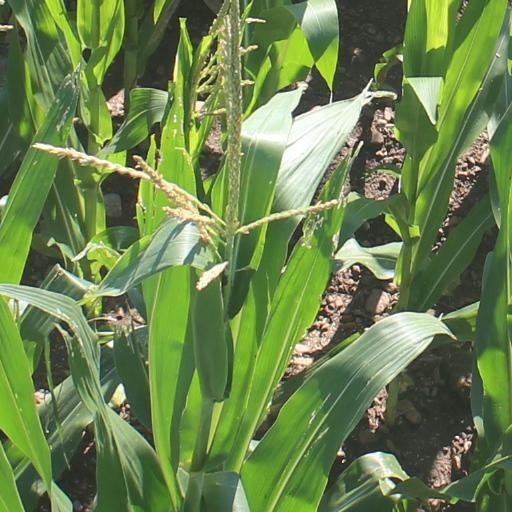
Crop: maize; corn